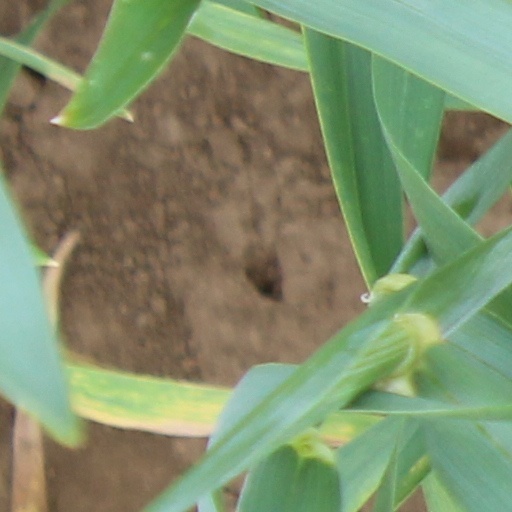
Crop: wheat